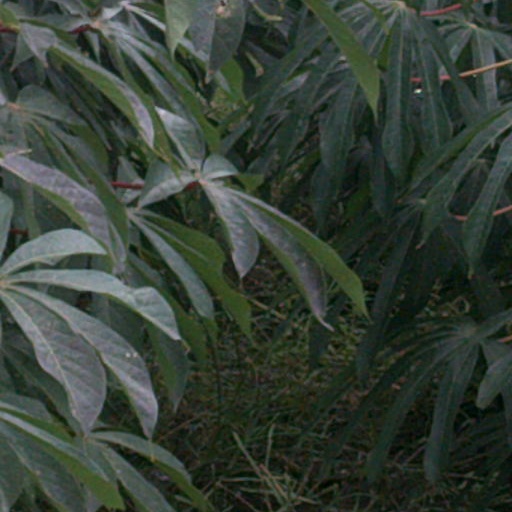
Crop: cassava